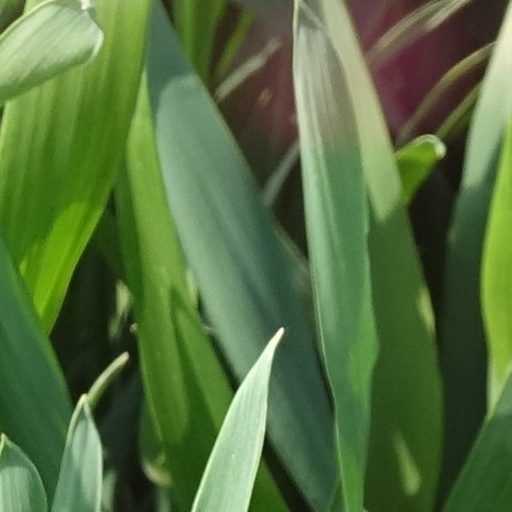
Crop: wheat